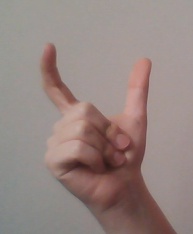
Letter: nun